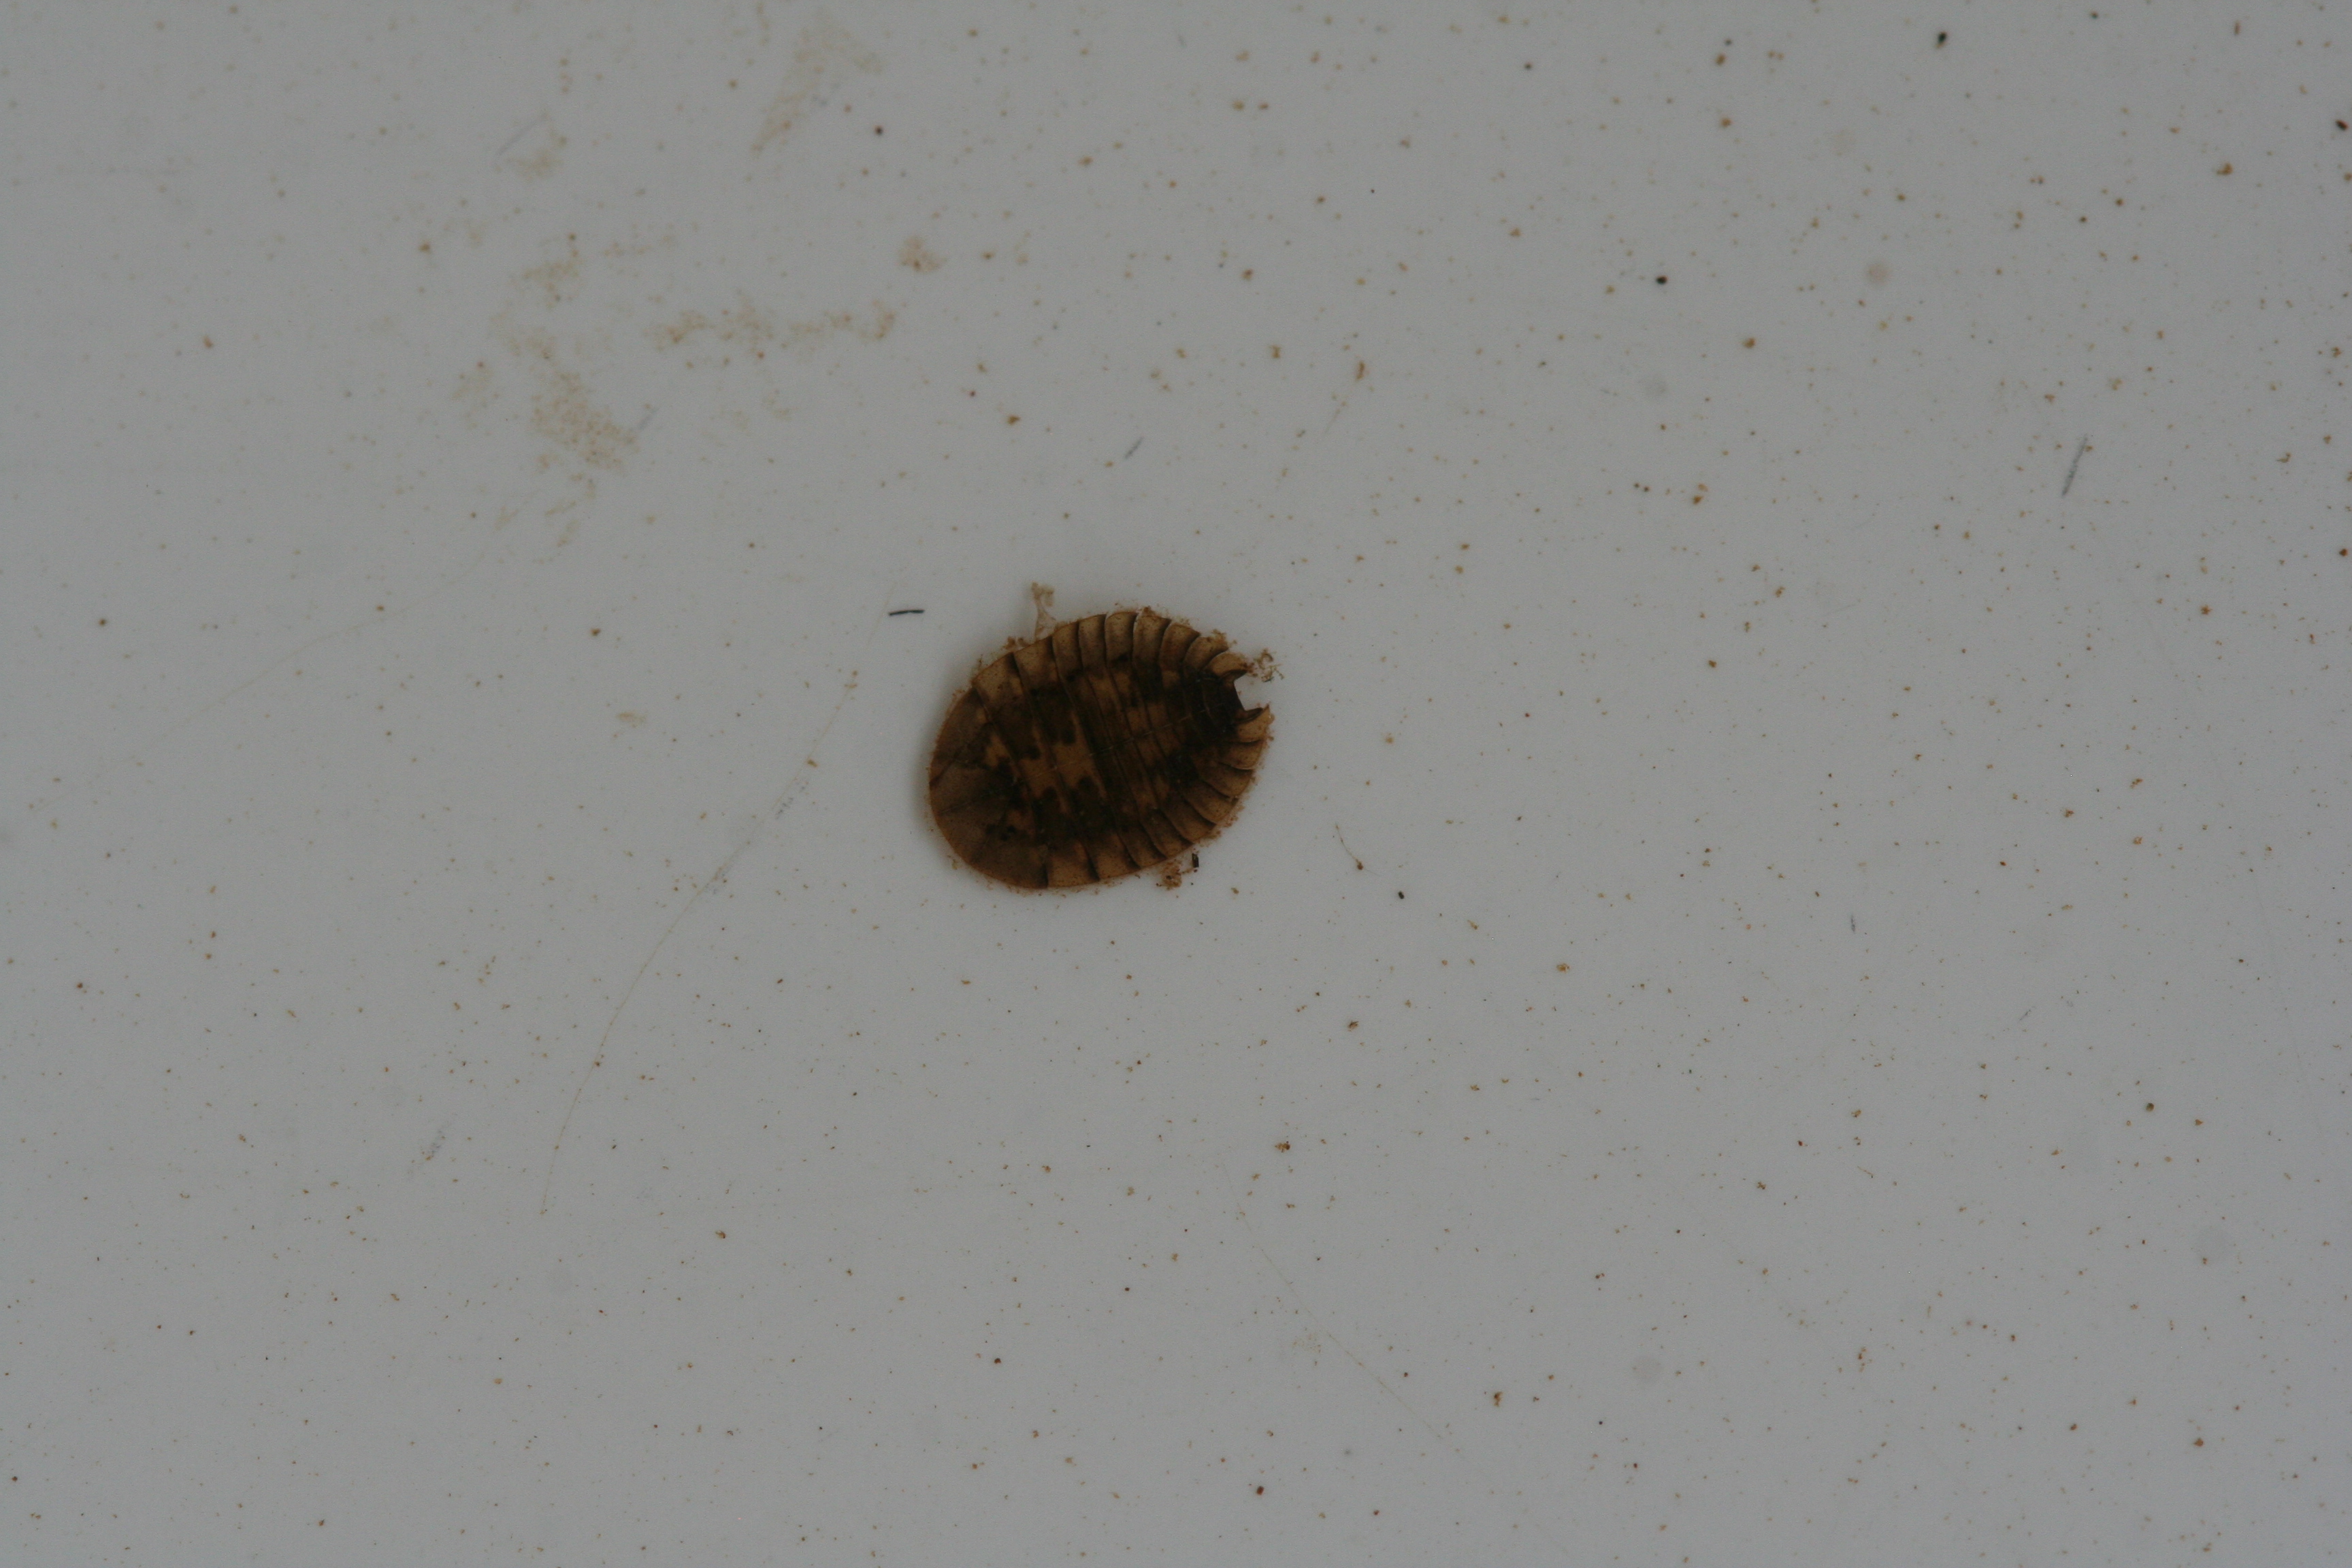
Macroinvertebrate group: bugs_and_beetles